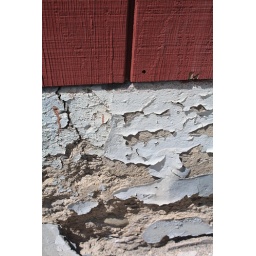
on the side of a building on main street in new paltz.